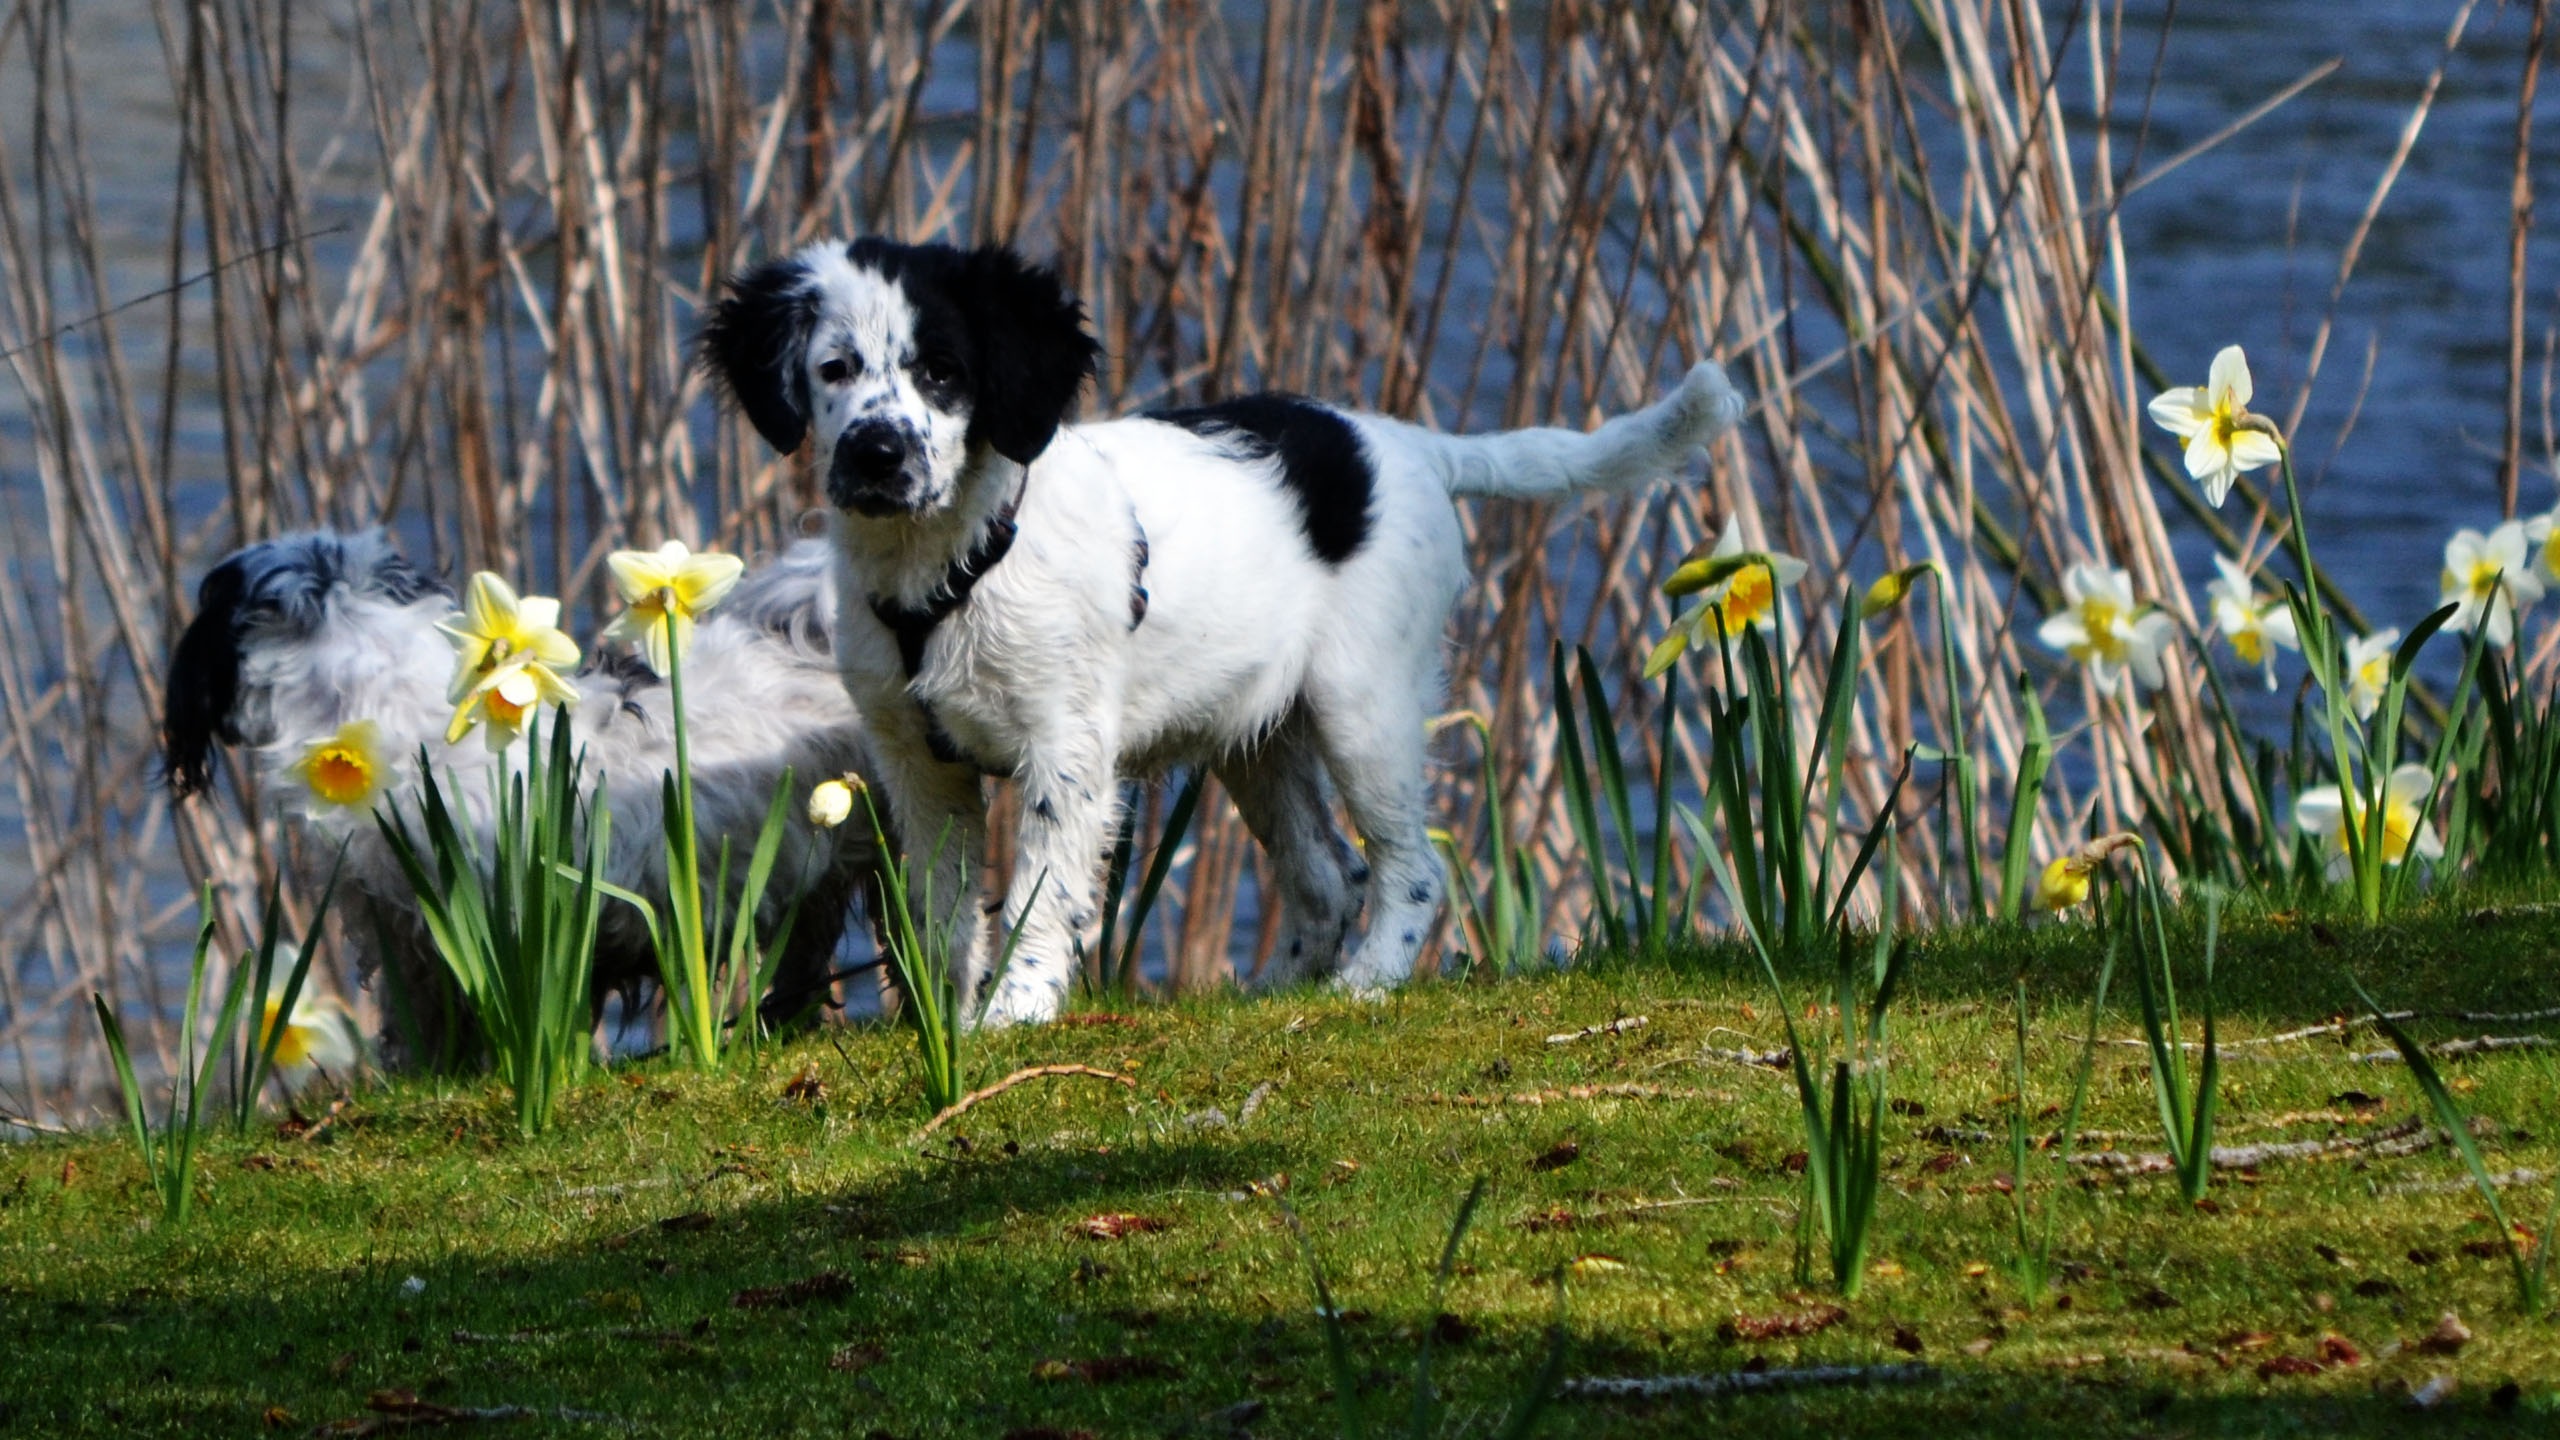
grass, puppy, dog, cute, spring, mammal, vertebrate, narcis, frisian stabij, wetterhoun, stabijna, dog like mammal